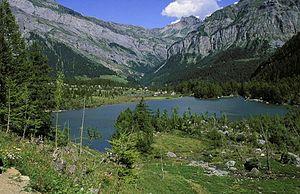
Le lac de Derborence est un lac naturel des Alpes suisses situé en Valais sur la commune de Conthey. Il tire son nom du cirque de Derborence, où il se situe.